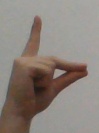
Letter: ta